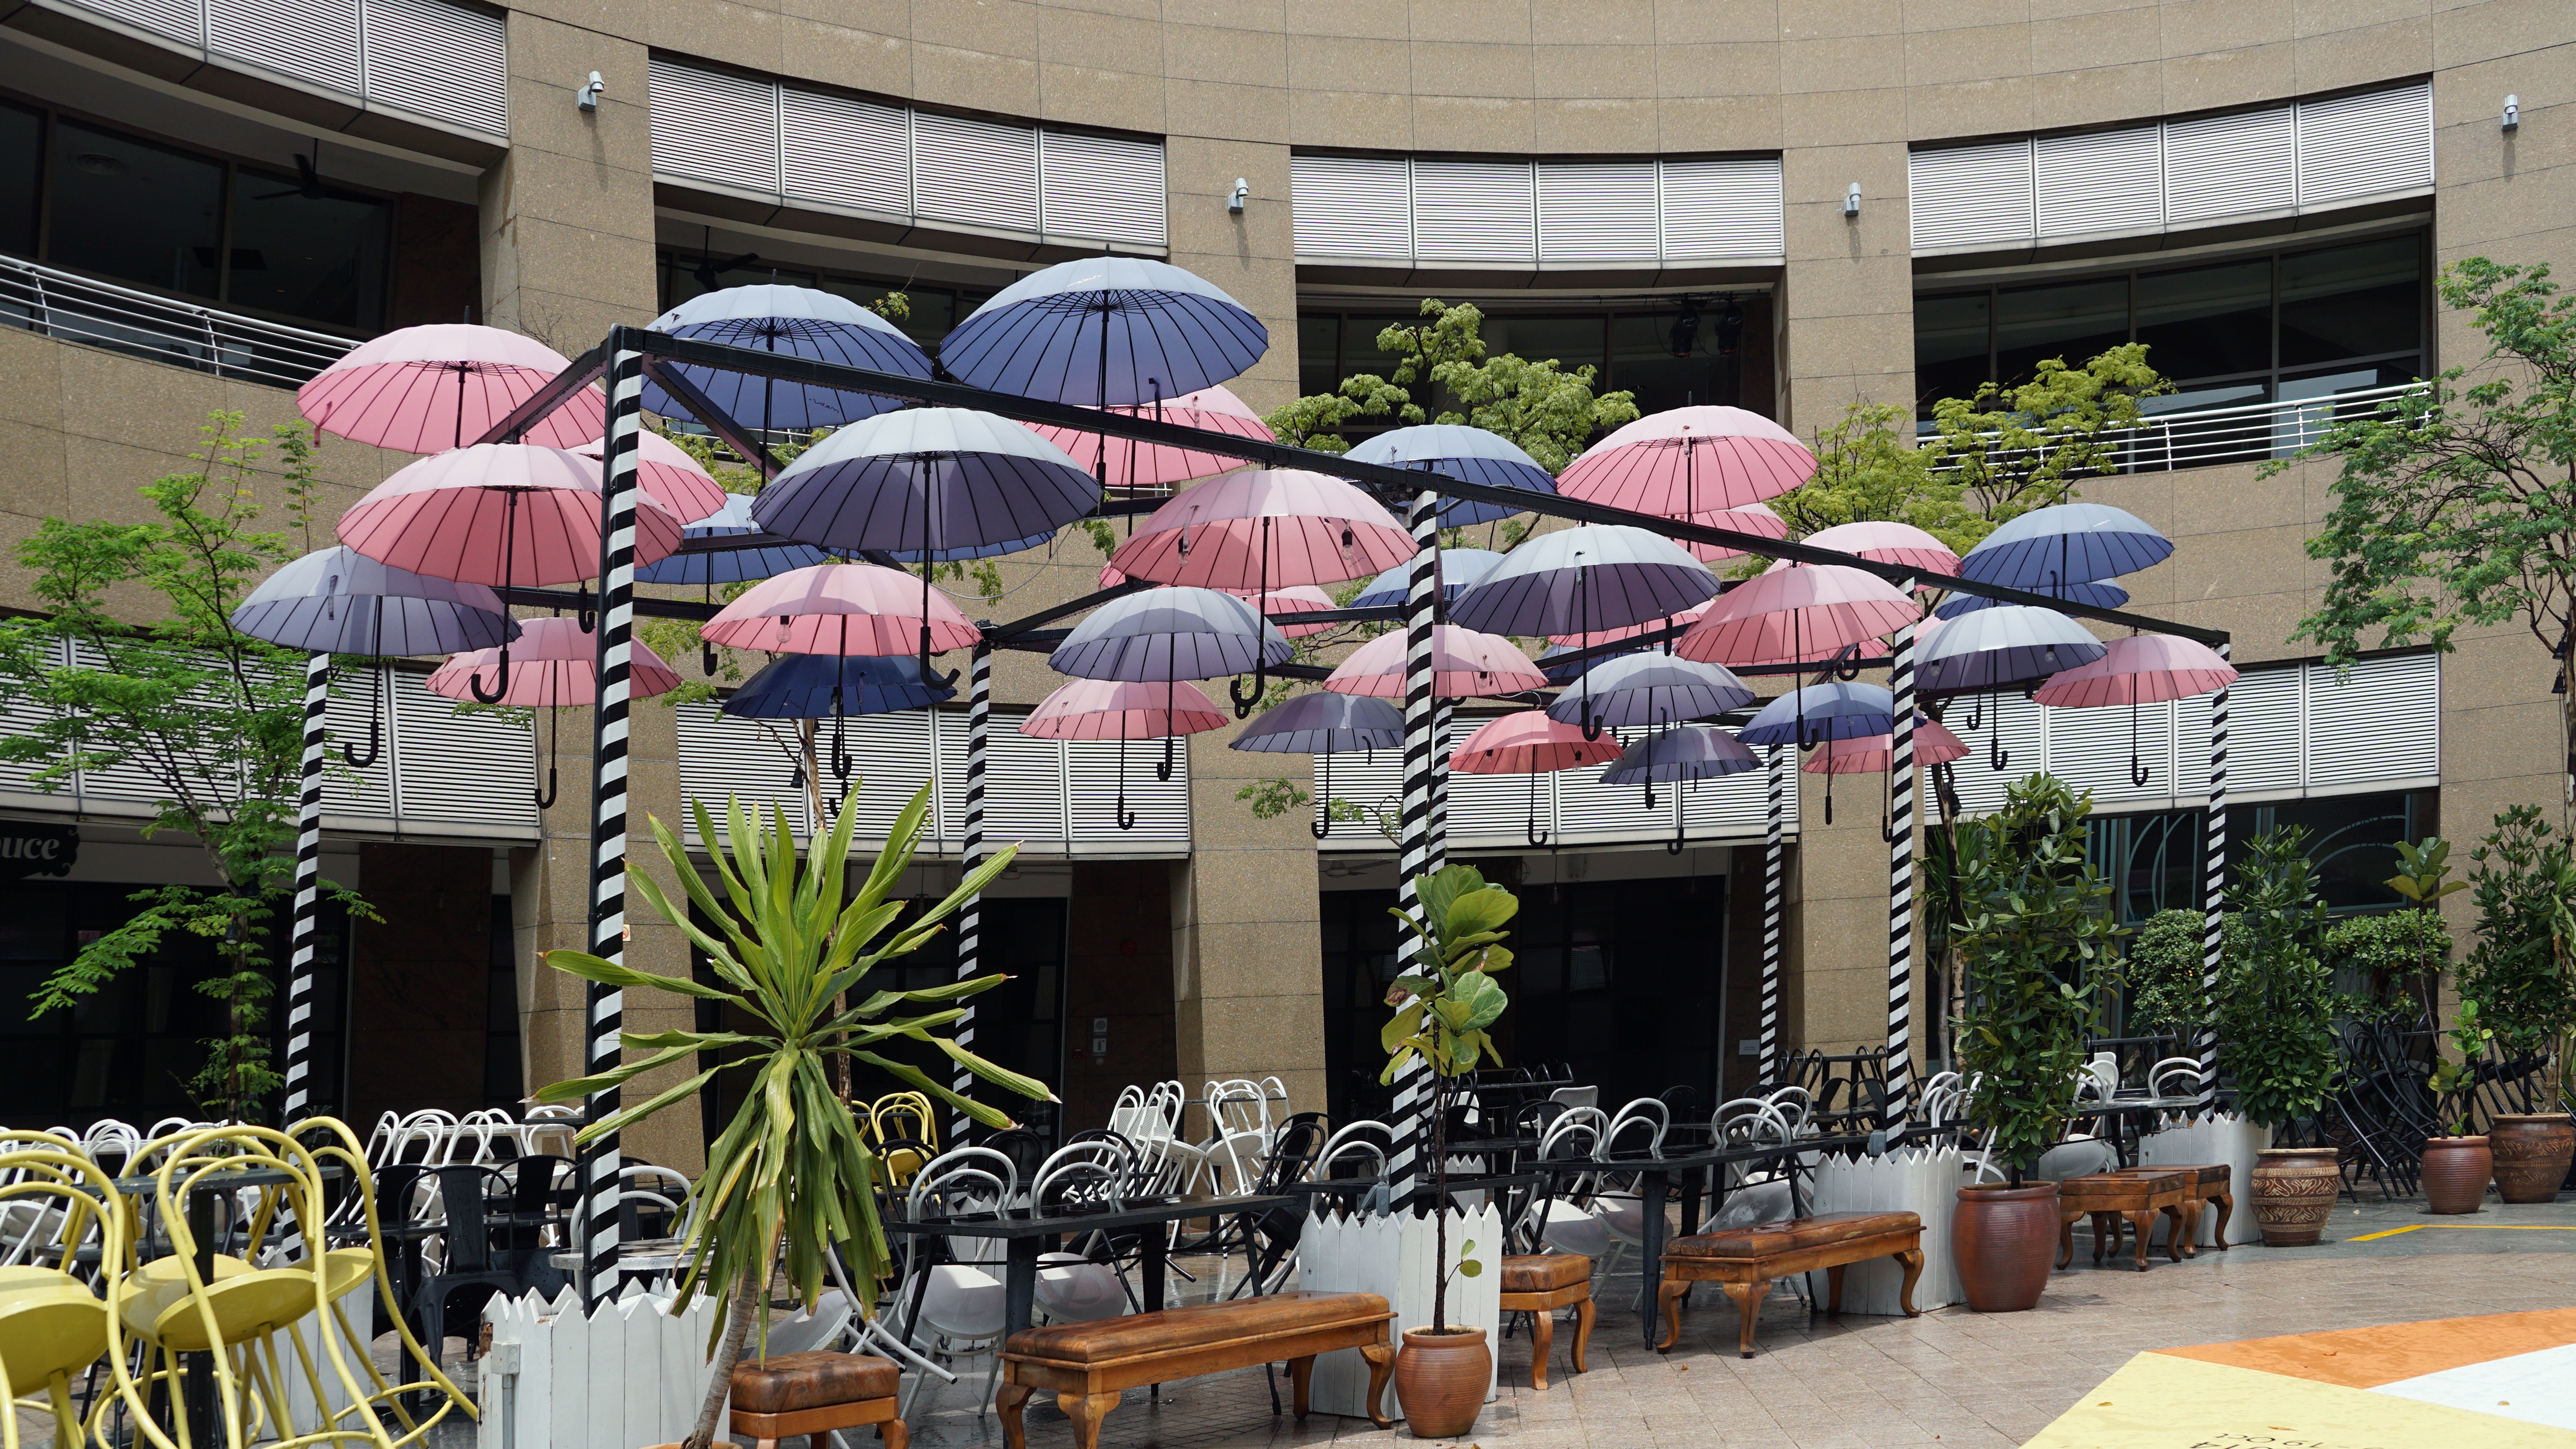
flower, restaurant, summer, garden, courtyard, singapore, floristry, parasols, outdoor structure